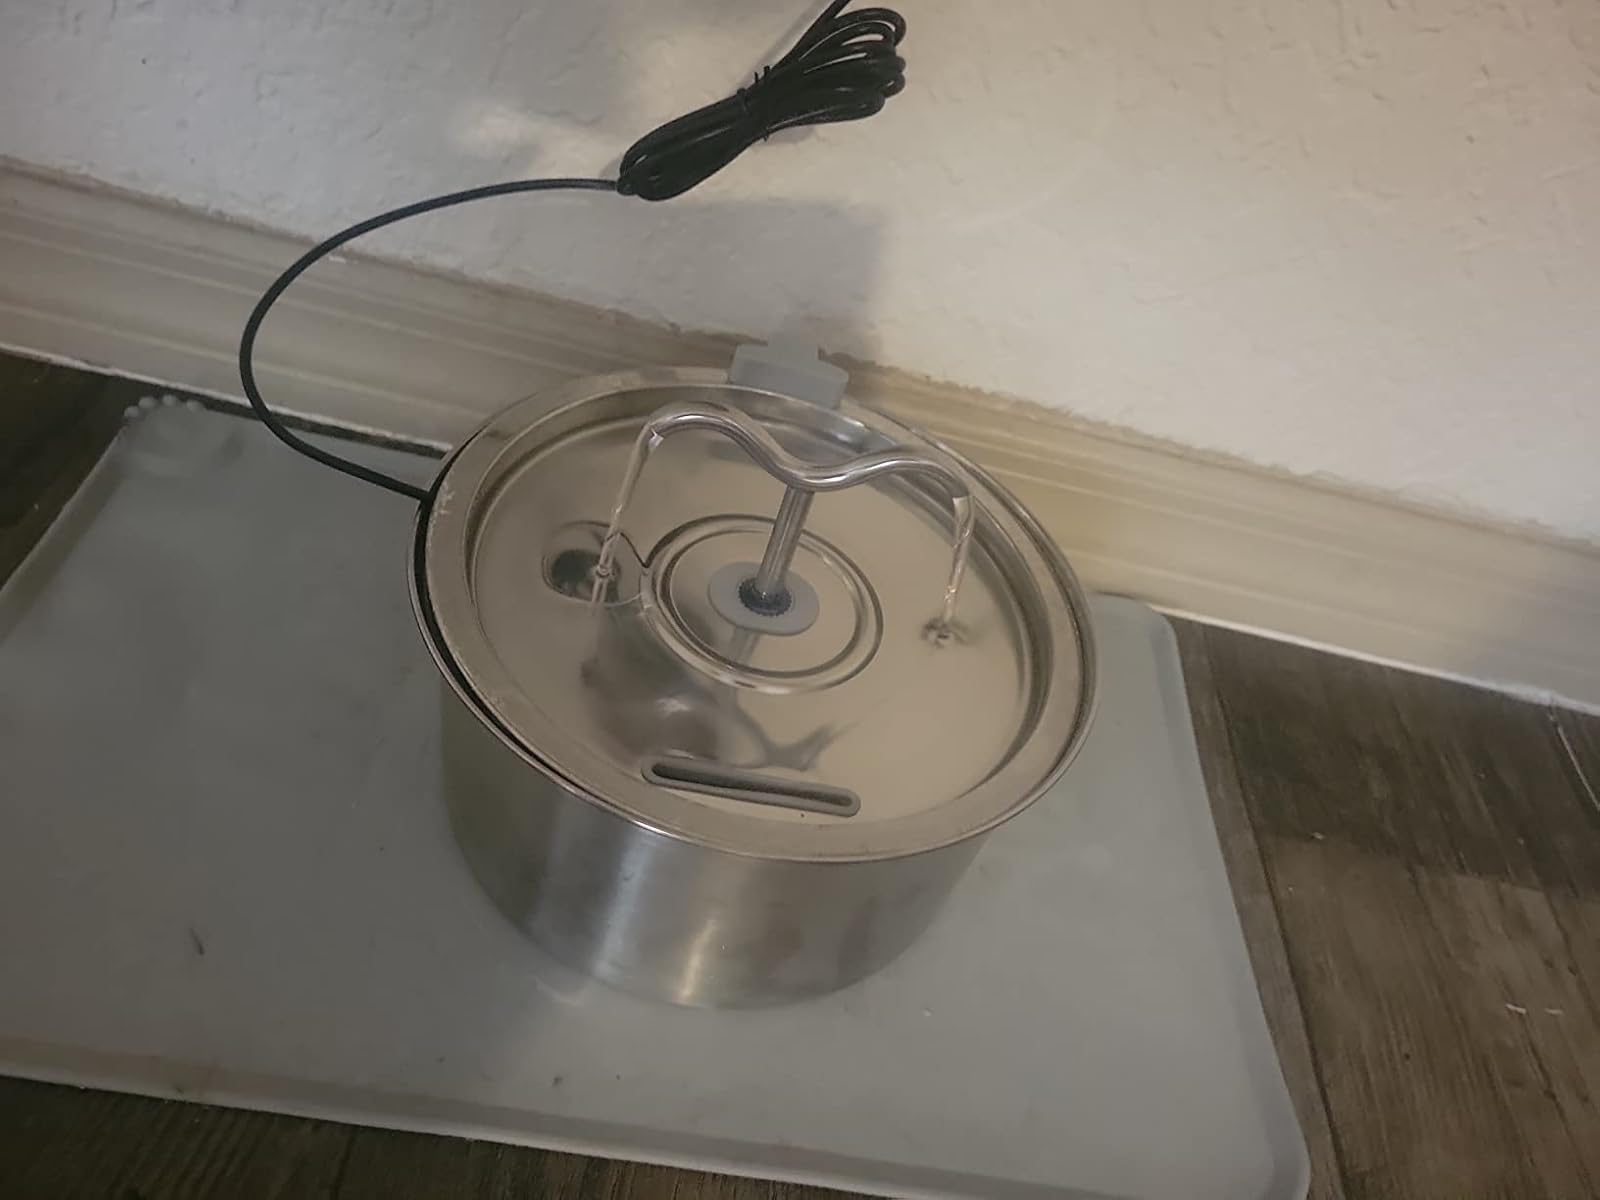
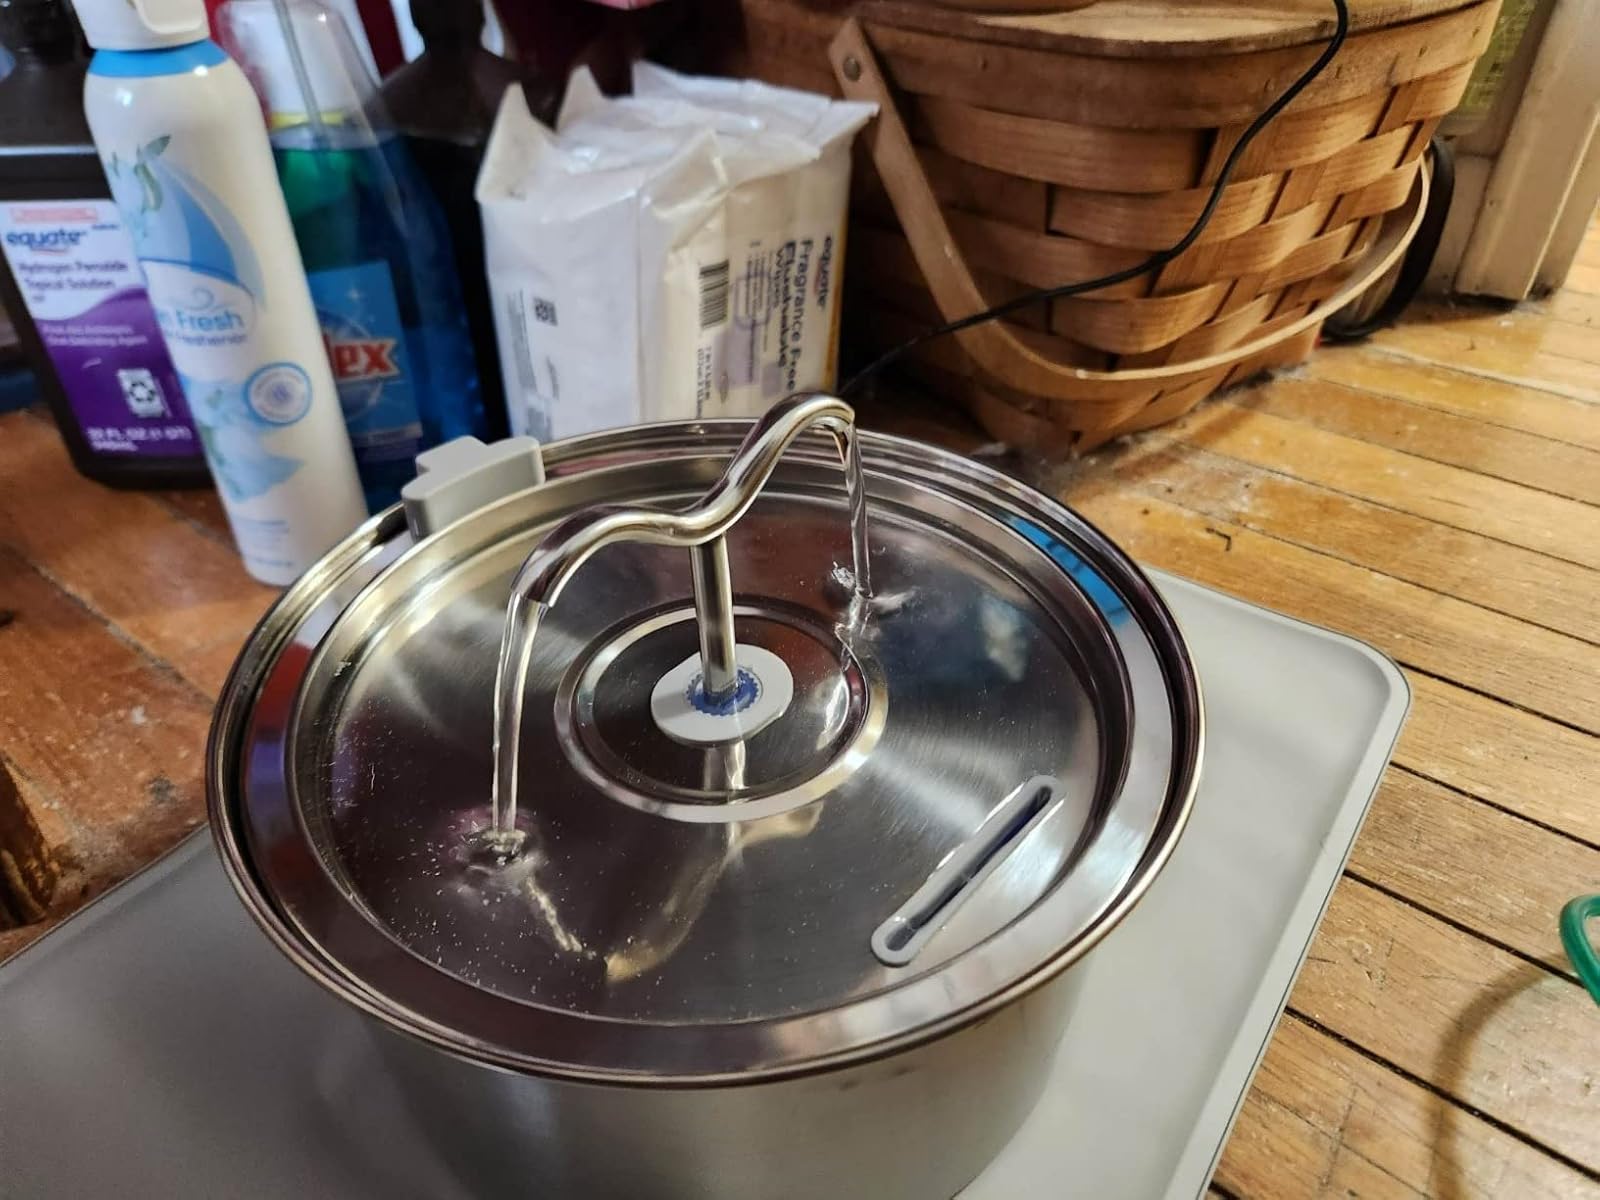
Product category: items_bowl
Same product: yes